William K. Vanderbilt House

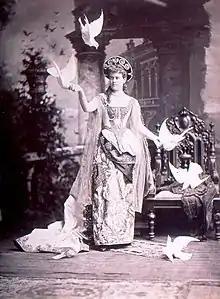
Alva Vanderbilt at her official opening of the chateau in March 1883, held with a masquerade ball for 1000 guests and reportedly costing $3 million.

The mansion was built for William Kissam Vanderbilt, second son of William H. Vanderbilt and Maria Louisa Kissam from 1878 to 1882. Determined to make her mark in New York society, Vanderbilt's wife Alva worked with the architect, Richard Morris Hunt, to create the French Renaissance-style chateau. Her renowned fancy-dress ball, held here in March 1883 and attended by a thousand people, captured the public's attention. The structure, a reflection of Alva's love of all things French, was one of the earliest chateau style mansions in New York City and served as inspiration for many later designs throughout the country by Hunt and others.